2019 World Series

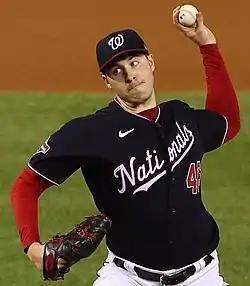
Patrick Corbin was the winning pitcher in Game 7.

The ceremonial first pitch was thrown out by chef José Andrés. The starting pitchers were Gerrit Cole for Houston and Joe Ross for Washington. Max Scherzer was scheduled to start for Washington, but was scratched about three hours before the game for neck spasms.